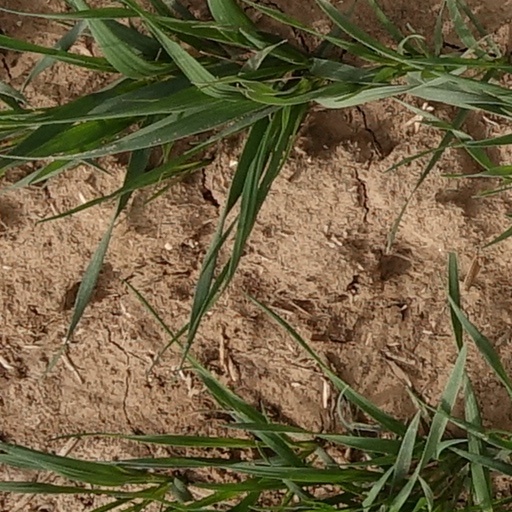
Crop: wheat